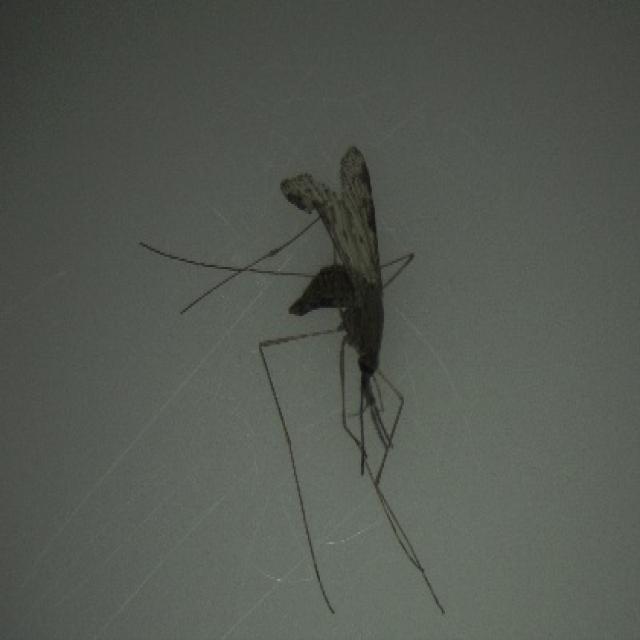
Species: anopheles_sinensis